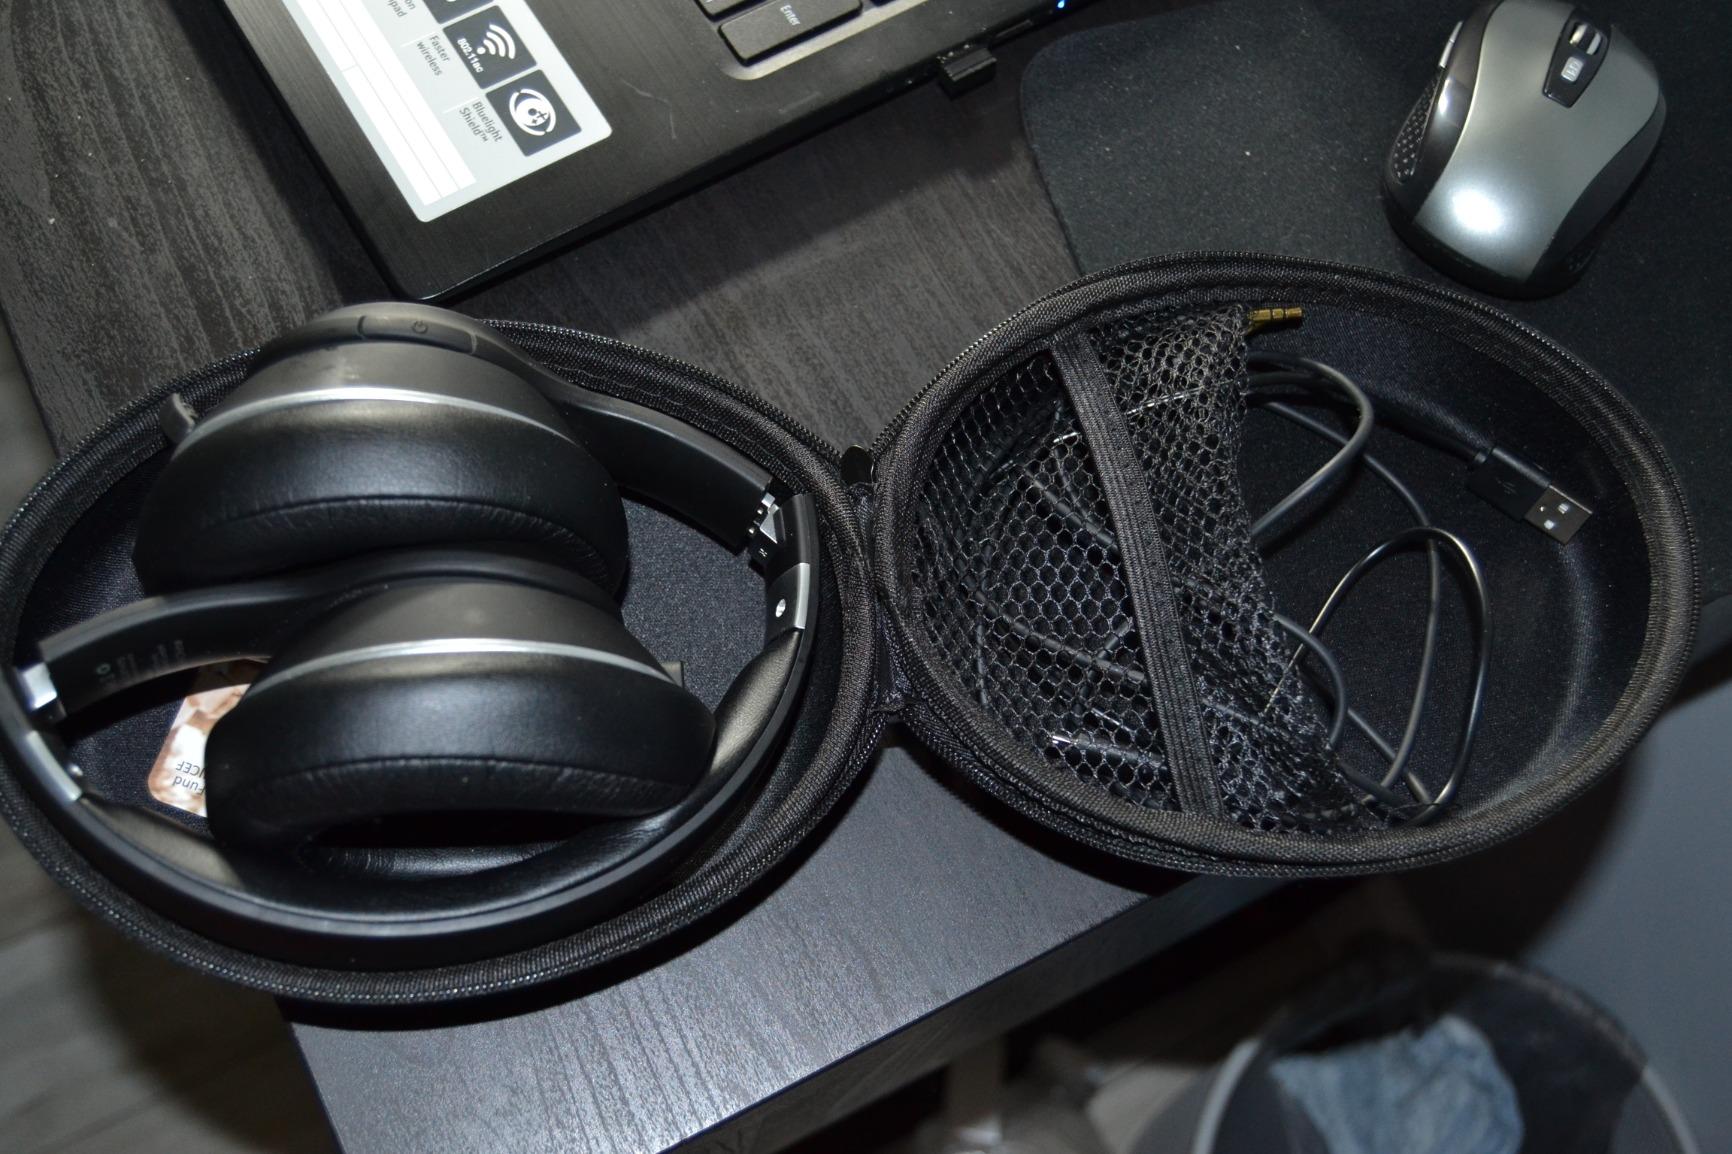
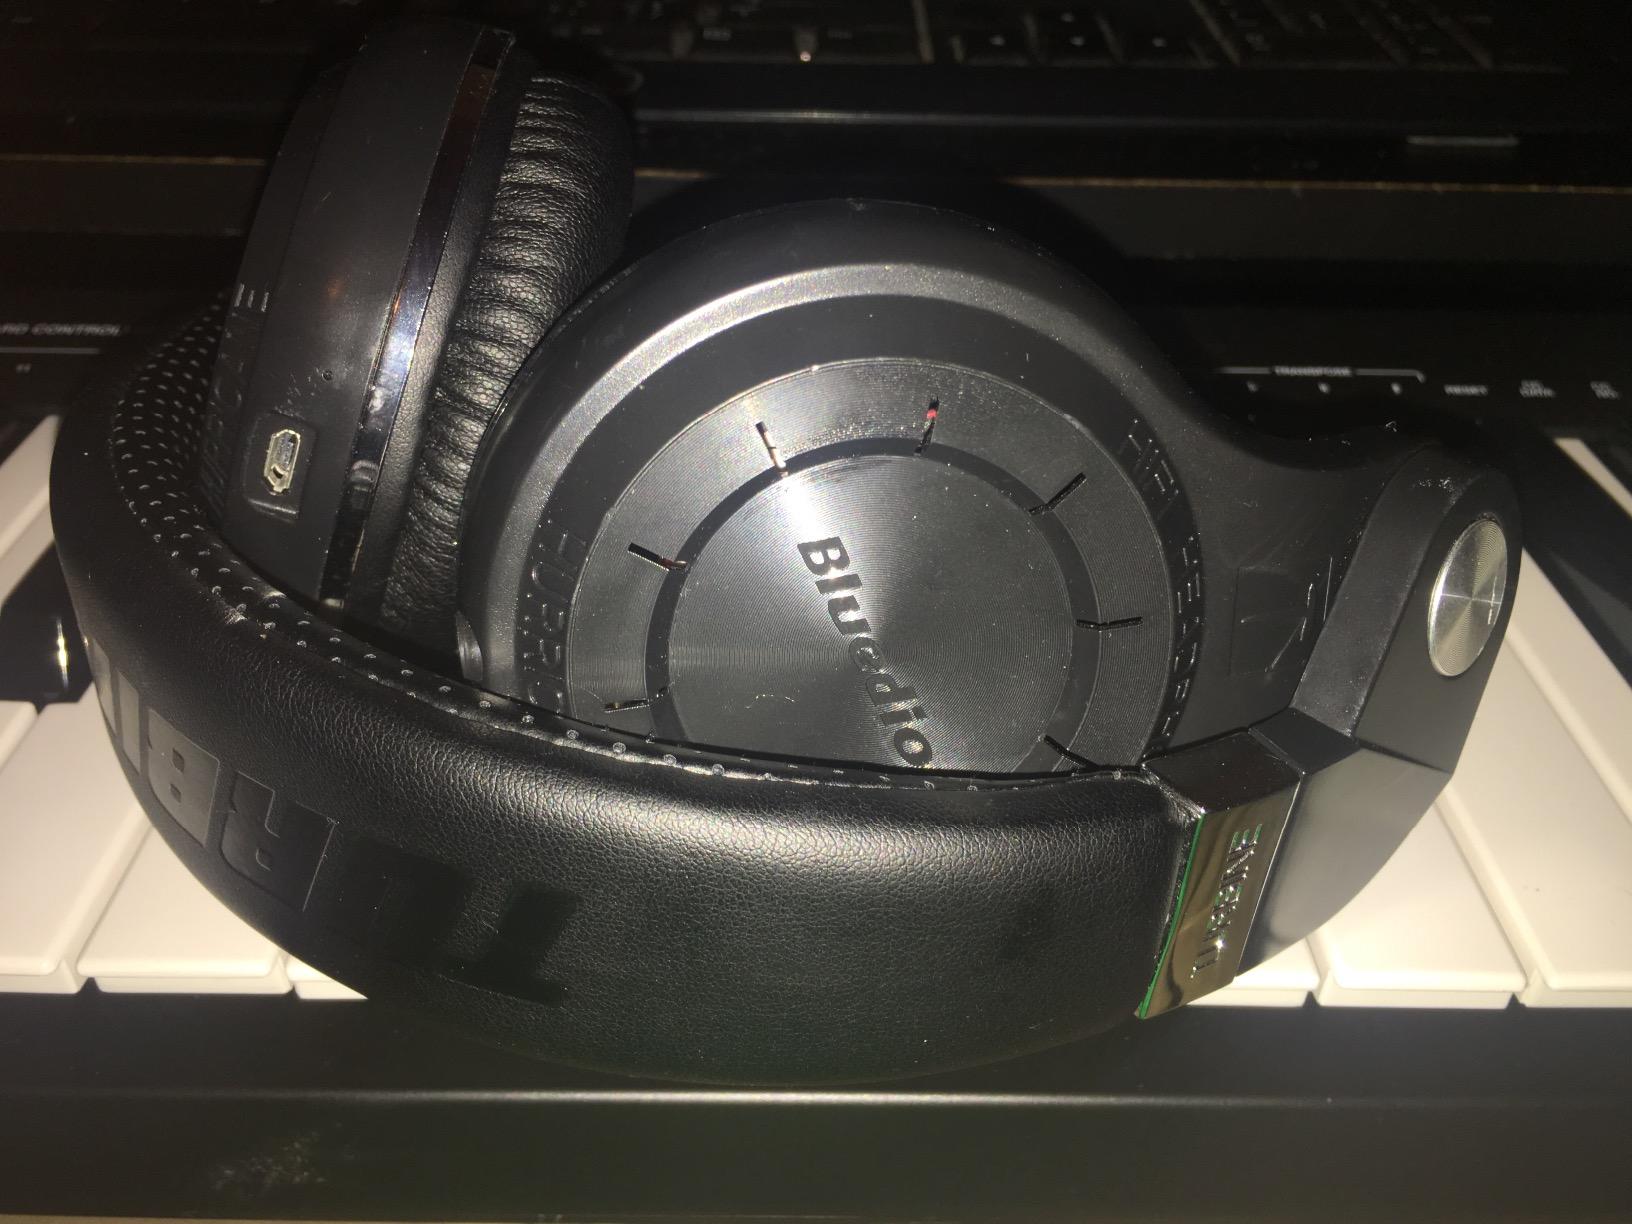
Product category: headphones
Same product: no